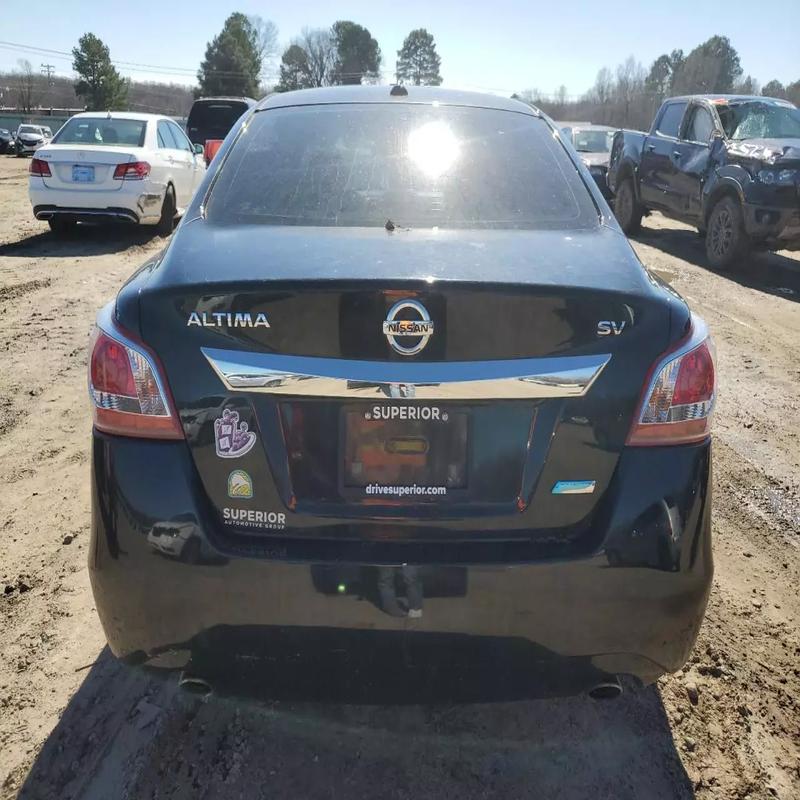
Aucun dommage détecté.
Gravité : aucun